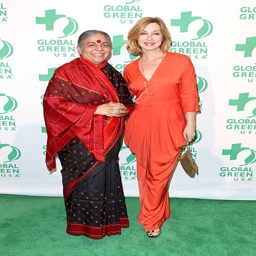
environmentalist and actor attend awards .